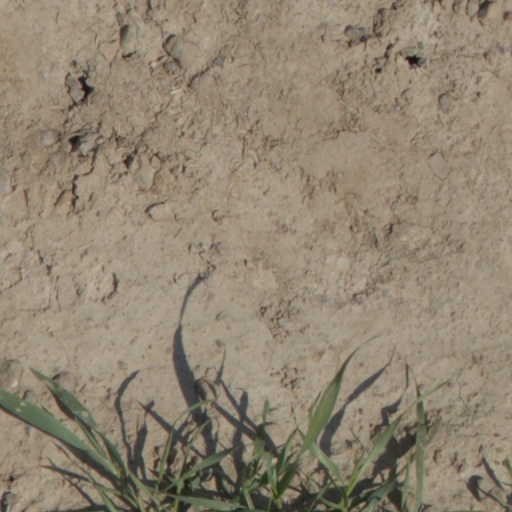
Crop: wheat